Museum of Decorative Arts in Prague

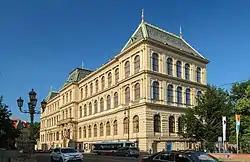
Main Building of Museum of Decorative Arts

Founded in 1885, the Prague Museum of Decorative Arts is housed in a Neo-Renaissance edifice built from 1897 to 1899 after the designs of architect Josef Schulz. It opened in 1900 with exhibitions on the first floor. The museum's rich collections include decorative and applied arts and design work ranging from Late Antiquity to the present day with focus on European objects, particularly arts and crafts created in the Bohemian lands. The impressive interior of the permanent exhibition, "Stories of Materials," offers visitors an excursion into the history and development of decorative arts in the disciplines of glass, ceramics, graphic art, design, metal, wood and other materials, as well as objects such as jewellery, clocks and watches, textiles, fashion, toys and furniture.